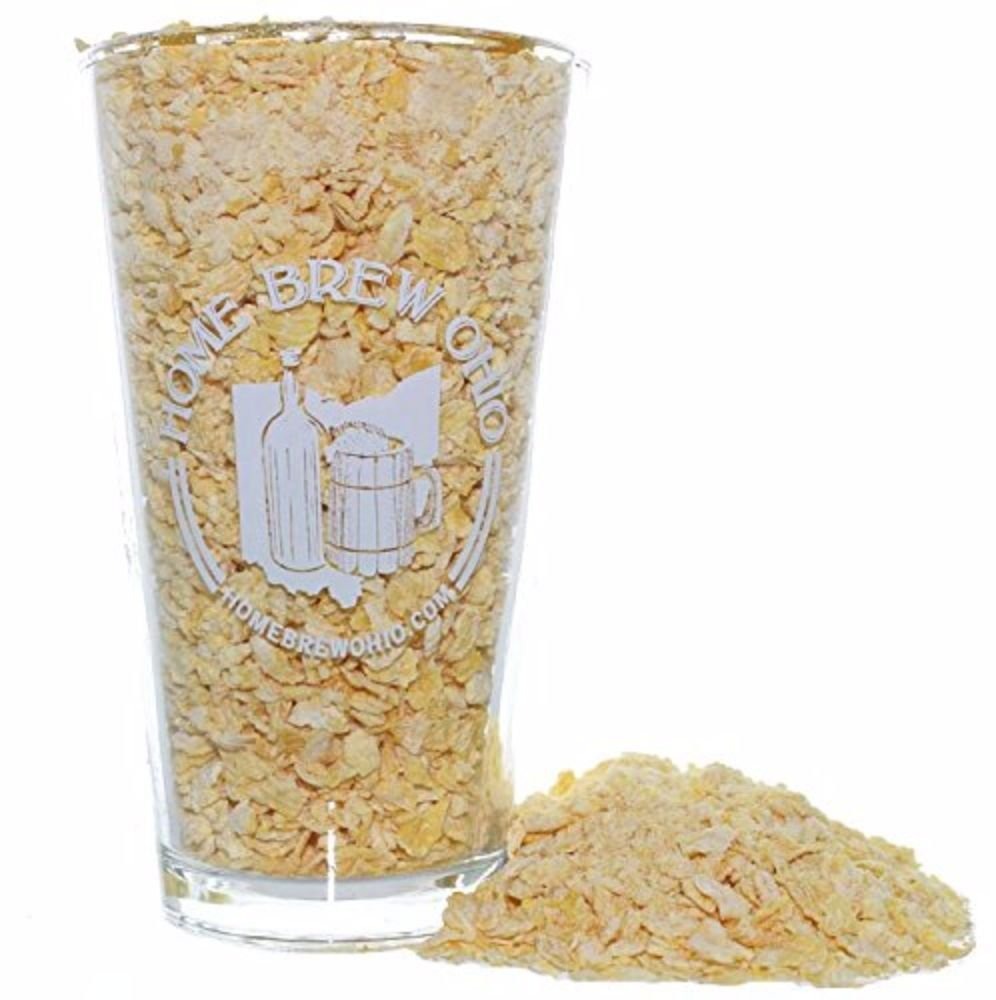
Item Name: Flake Maize-5 Lb.
Bullet Point 1: Flaked Maize
Bullet Point 2: 5 lb bag
Bullet Point 3: Lovibond: 0.8
Bullet Point 4: Produces a Beer With a Mild, Less Malty Flavor and Body
Bullet Point 5: Produces a Drier, More Crisp Beer
Product Description: Yellow Corn Flakes produce a beer with a mild, less malty flavor and body than an all-malt beer. Yellow Corn Flakes also produce a drier, more crisp beer. Use up to 40% as a cereal adjunct in the total mash. Since the corn is de-germed, most of the oil is removed. This can cause lack of foam which is characteristic of high adjunct beers. Unlike corn grits which must be liquefied in a cereal cooker, Yellow Corn Flakes can be added directly to the mash. Do not mill. A single or multiple temperature infusion can be used. Conversion time and lautering time will be normal. Flavor: Corn Lovibond: 0.8
Value: 1.0
Unit: Count

Price: 25.84